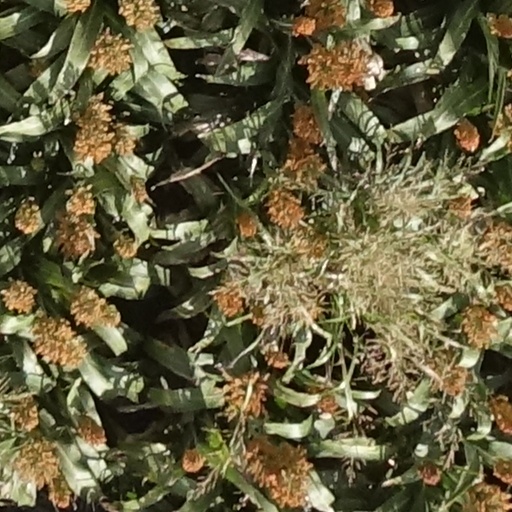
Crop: sorghum